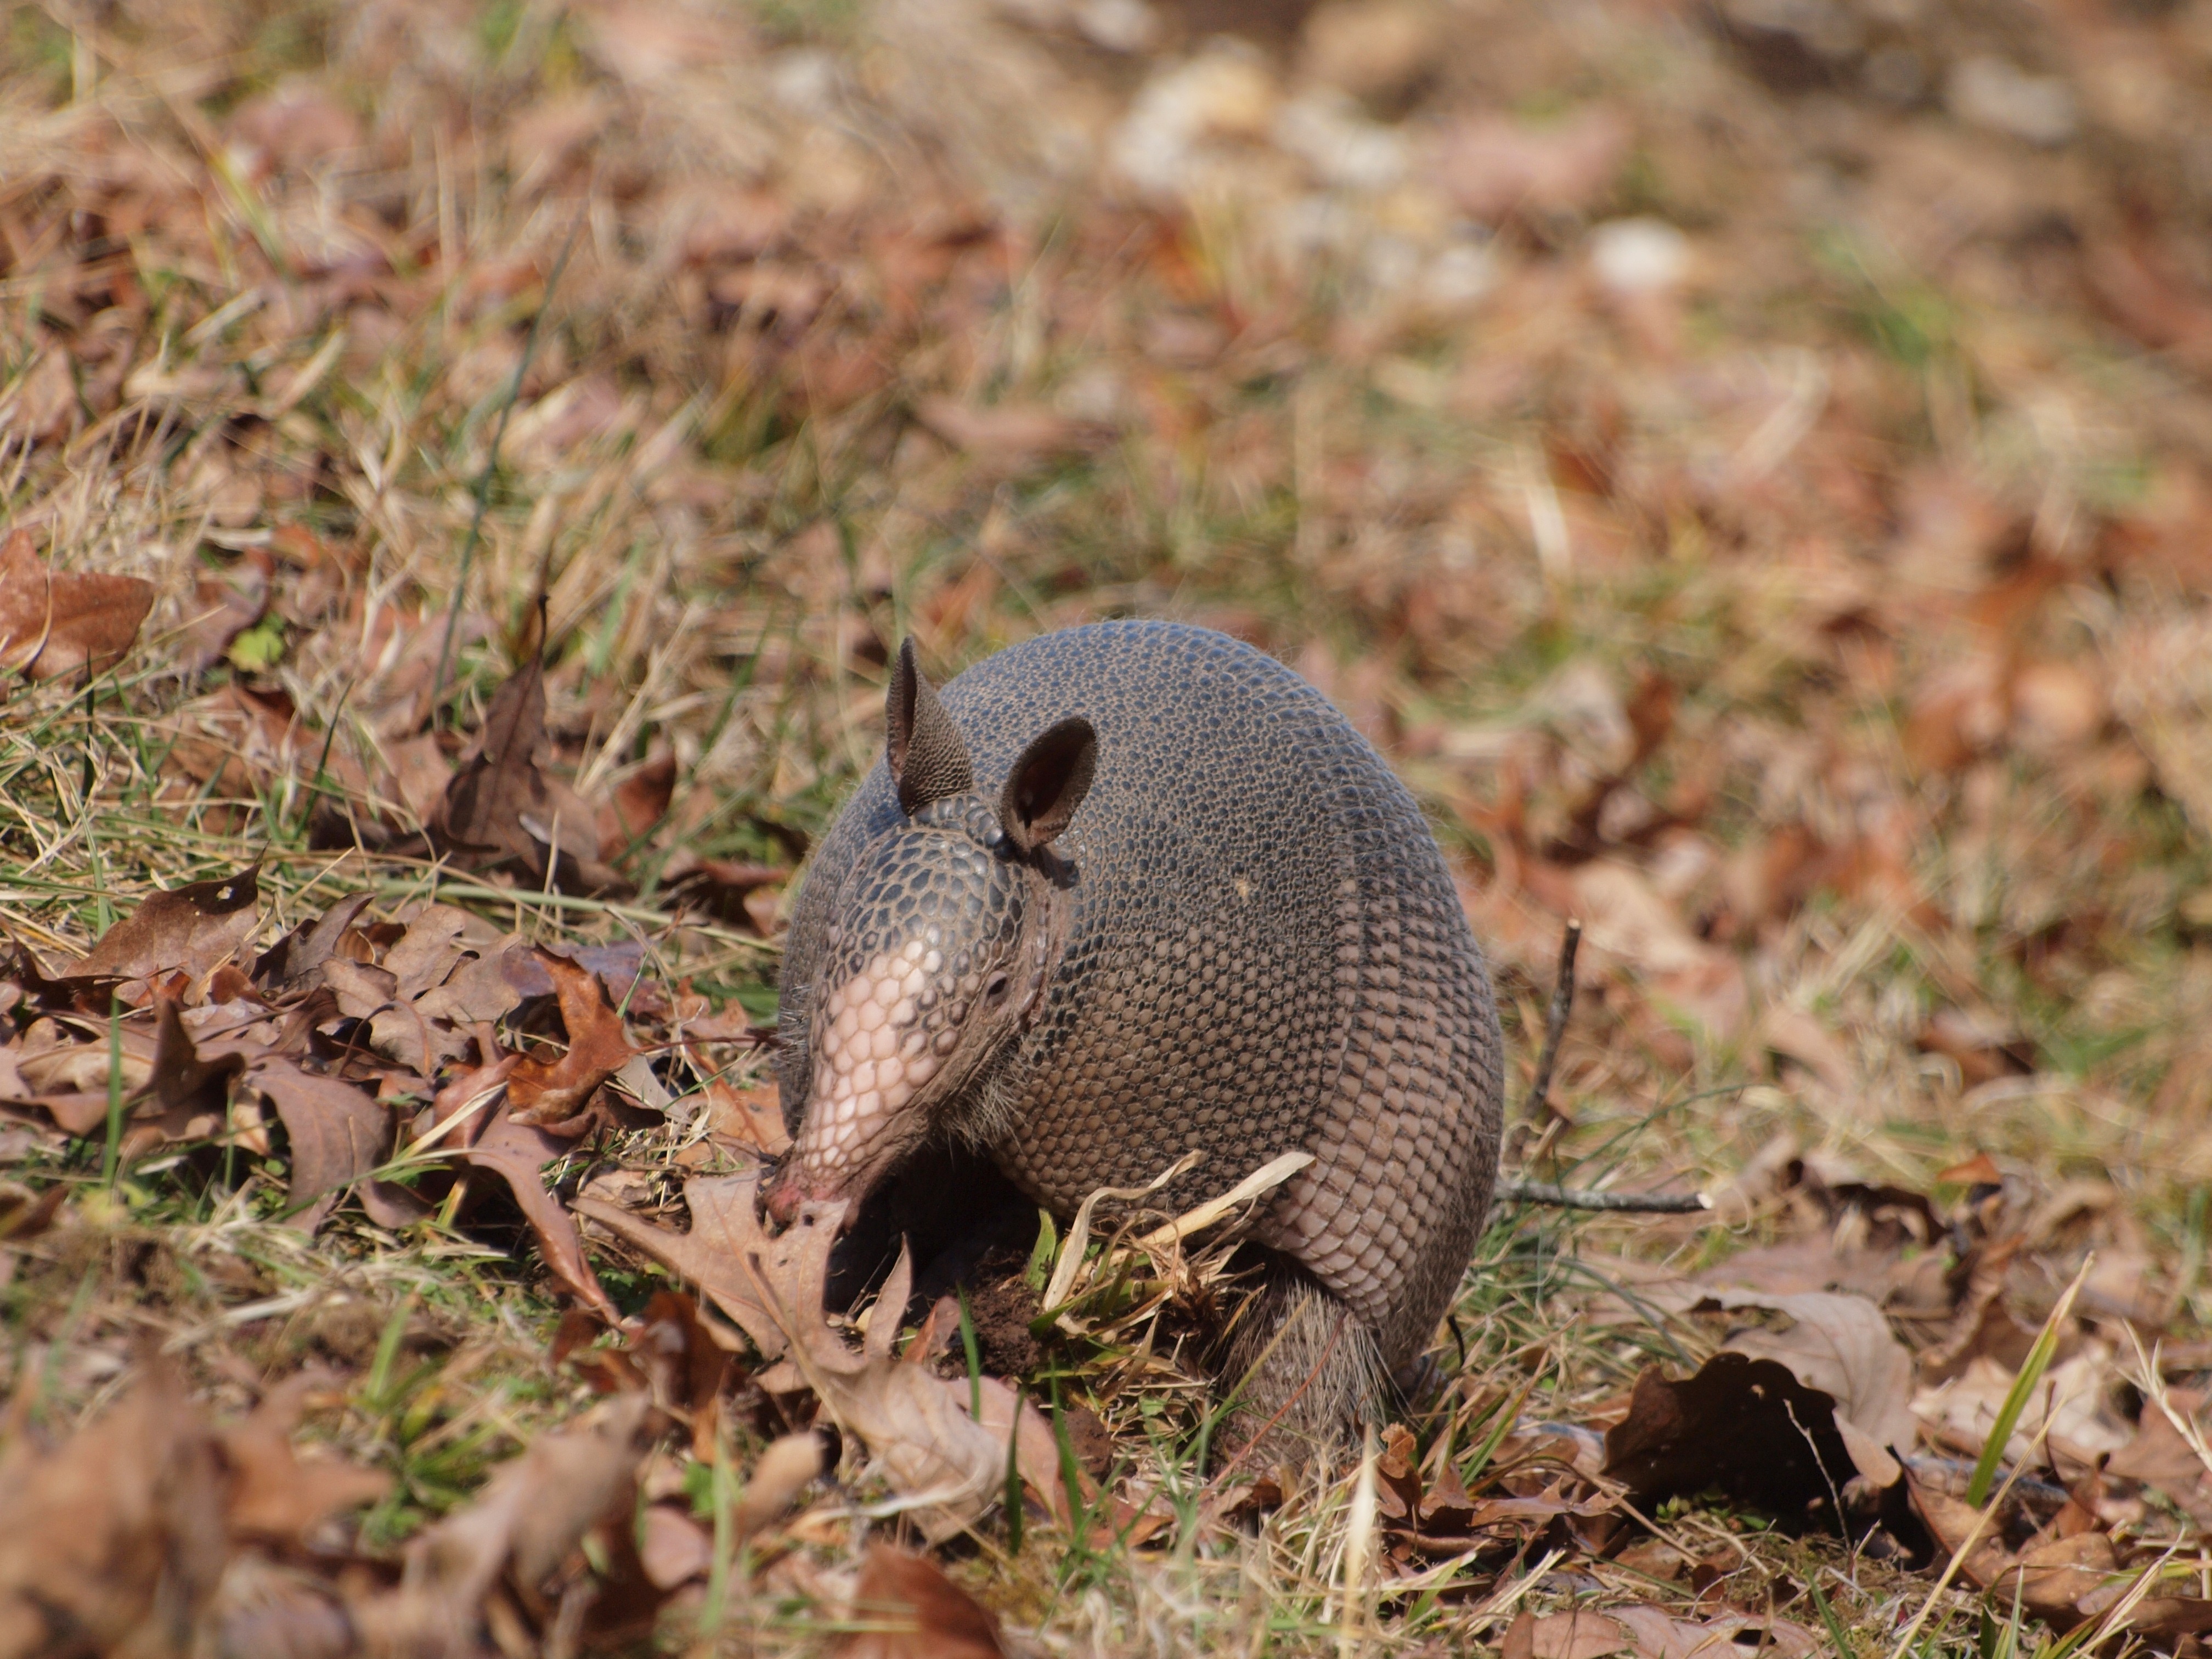
wildlife, mammal, fauna, trace, vertebrate, nine, armadillo, parkway, banded, natchez, cingulata